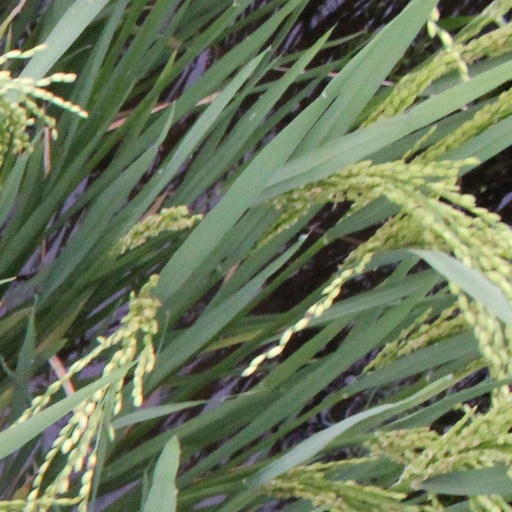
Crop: rice